Tony Fadell

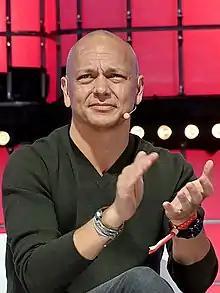
Fadell in 2022

Anthony Michael Fadell (born March 22, 1969) is an American engineer, designer, entrepreneur, and investor. He was senior vice president of the iPod division at Apple Inc. and founder and former CEO of Nest Labs.